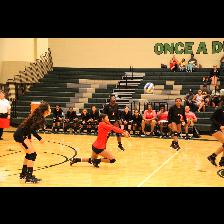
Label: Human